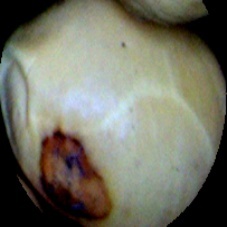
Label: Broken